Aimi Station

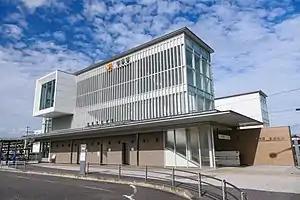
The west side of the station in september 2021

is an infill railway station on the Tokaido Main Line in Kōta, Aichi, Japan, operated by the Central Japan Railway Company (JR Central). It opened on 17 March 2012.